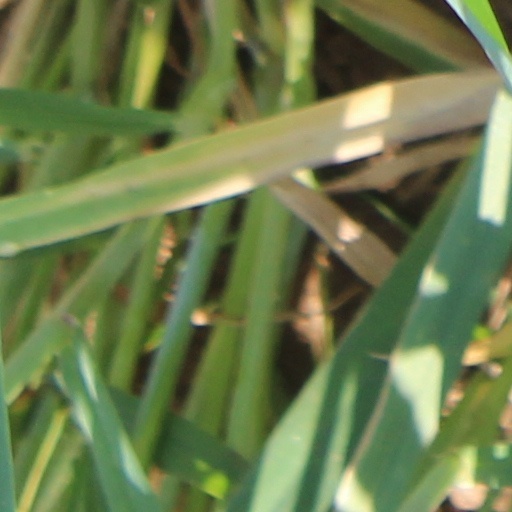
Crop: wheat